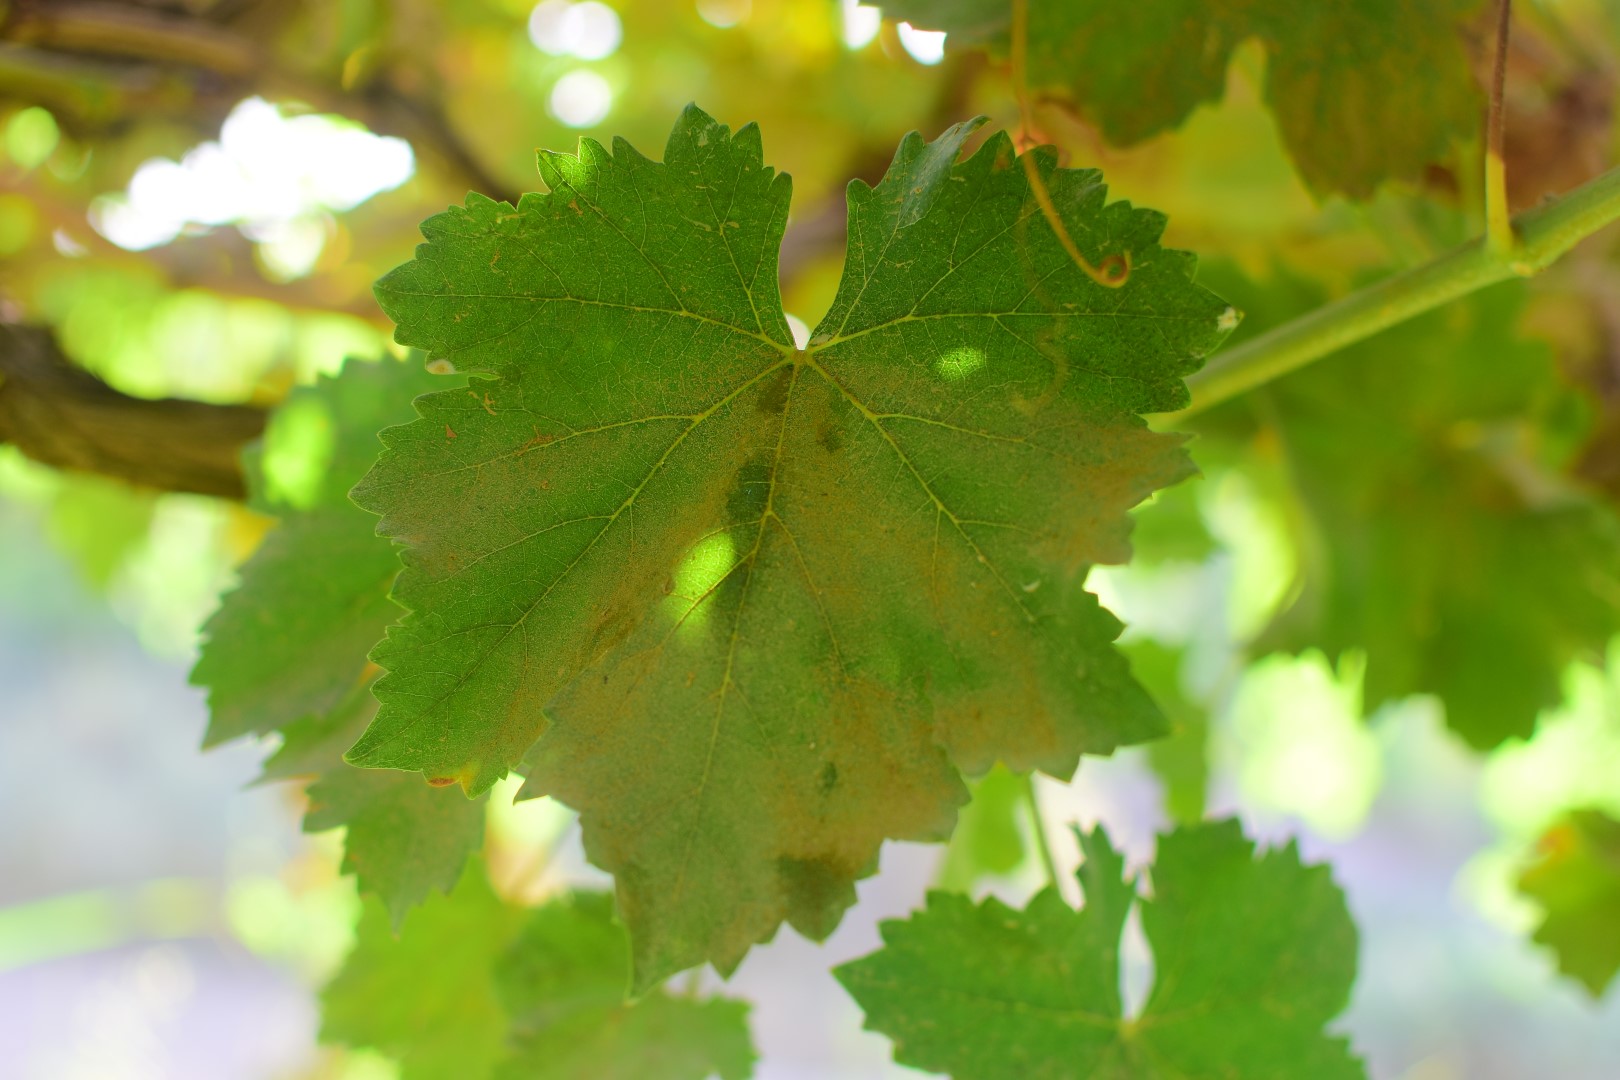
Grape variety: Deas Al-Annz